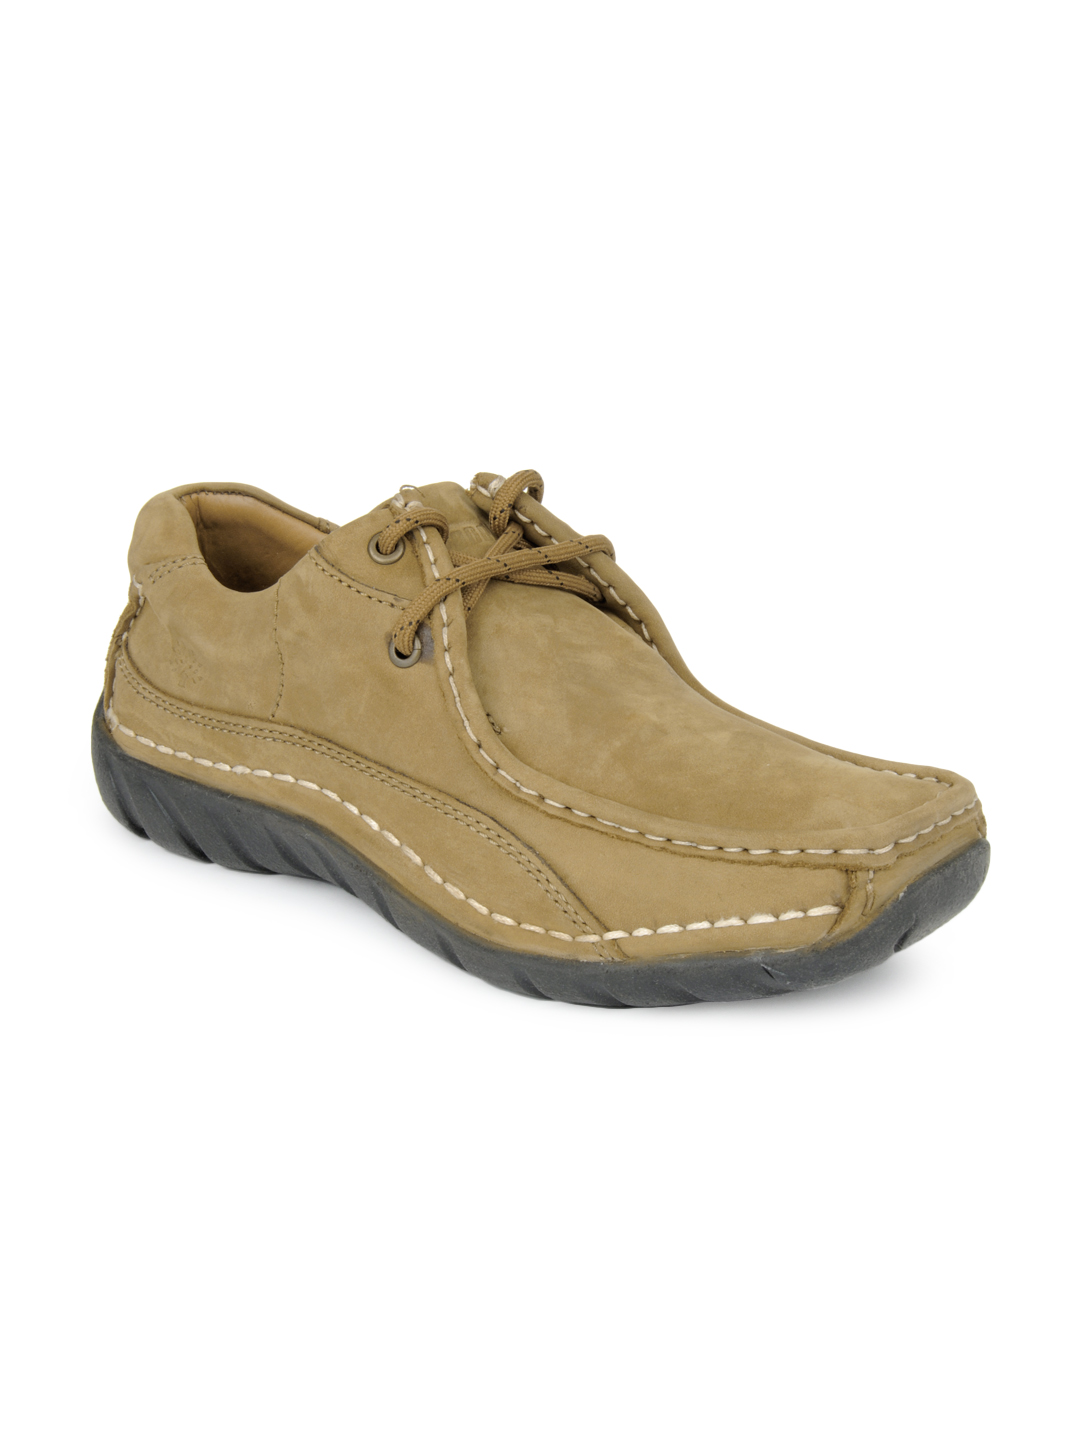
Woodland Men Brown Leather Shoes
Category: Footwear / Shoes / Casual Shoes
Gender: Men
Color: Brown
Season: Summer 2012
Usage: Casual